Millbrook A.F.C.

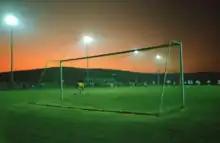
An action shot from Mill Park (now Jenkins Park) in the South Western League, 1990–91

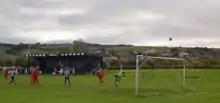
Action from a South West Peninsula League match at Jenkins Park, with the view of Millbrook in the background.

Millbrook Association Football Club is a football club based in Millbrook, Cornwall, England. They are currently members of the and play at Jenkins Park.